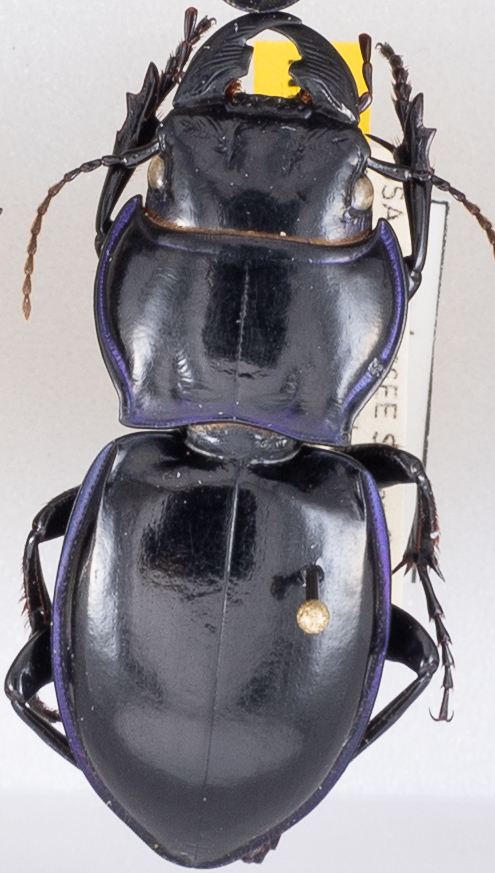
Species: Pasimachus punctulatus
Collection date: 2021-08-17
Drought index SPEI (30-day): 1.32
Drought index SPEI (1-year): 1.13
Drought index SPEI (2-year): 2.09